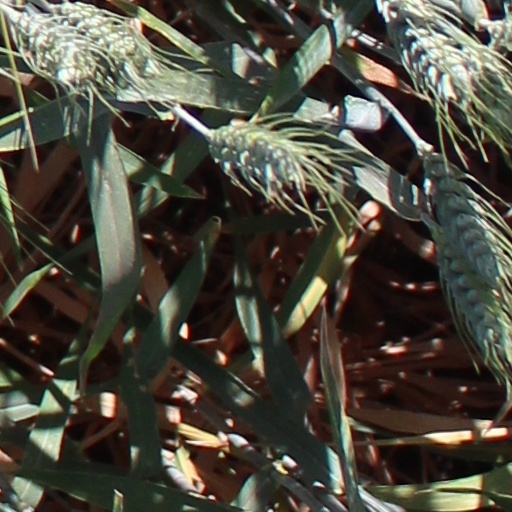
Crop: wheat